George G. London

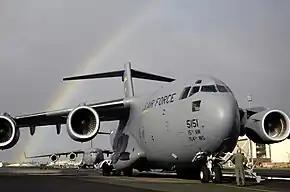
The C‑17 Globemaster III, a military transport aircraft used by the United States Air Force

Following retirement, London founded H.J. Aviation, a nonprofit that mentors youth interested in aviation careers, and later established Columbia Training Centers (CTC) to provide pilot training for underrepresented communities. During a 2023 episode of the "Educating Empathy" podcast, he described his work “training countless pilots” in his post-service career.